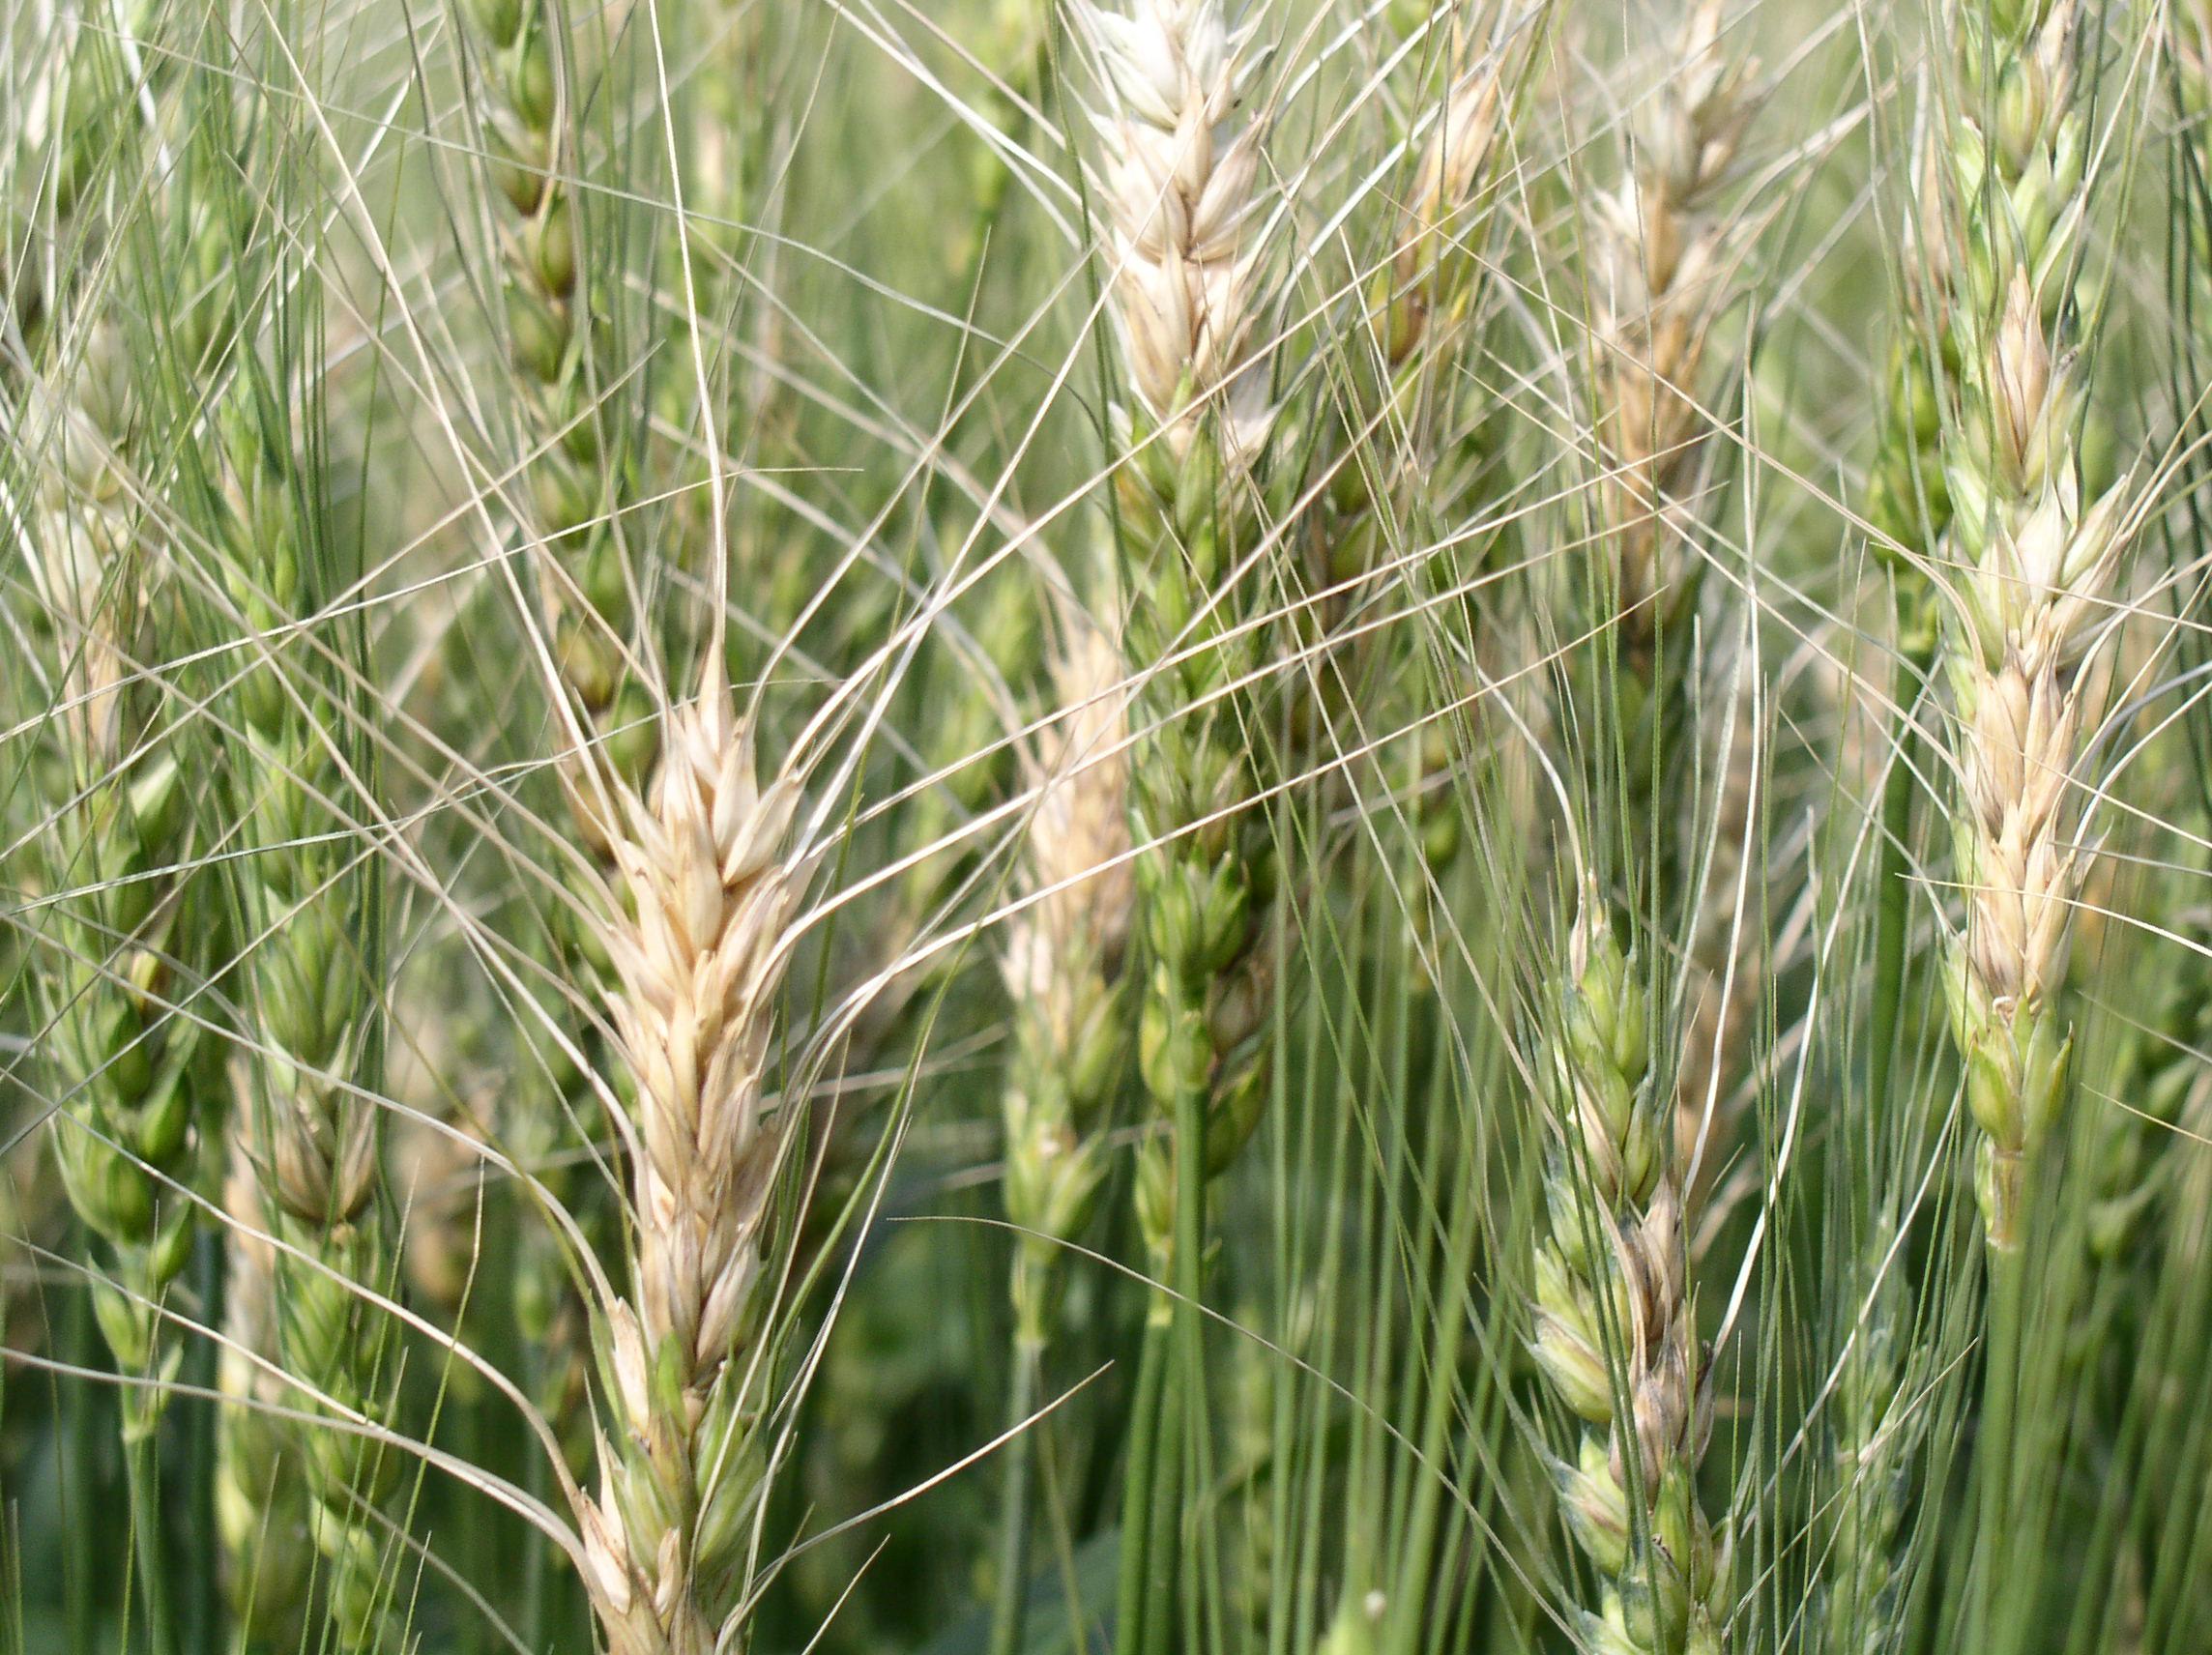
Plant: Wheat
Disease: wheat head scab